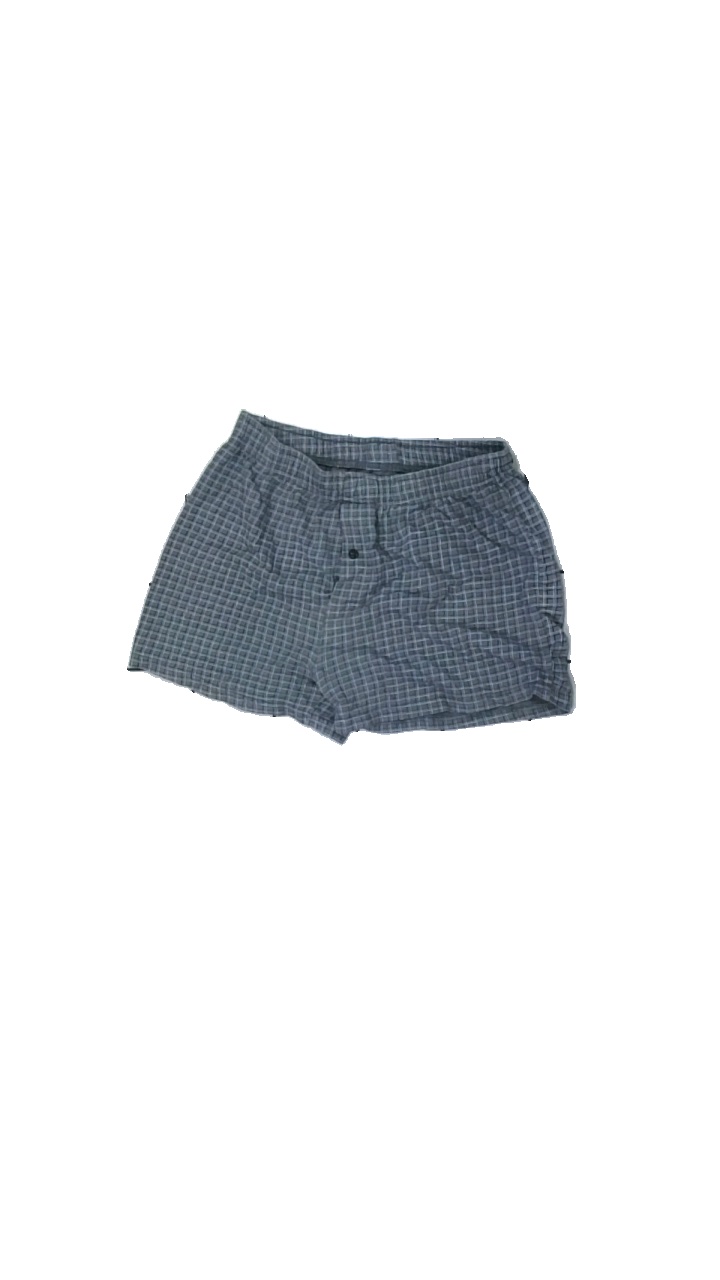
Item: Shorts (Men)
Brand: Missing
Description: rutiga kalsonger
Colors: Grey, Black, White
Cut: Regular
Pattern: Checkered print
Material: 100% cotton
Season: All
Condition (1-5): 4
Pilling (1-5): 5
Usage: Export
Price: <50